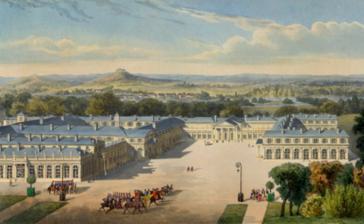
Building: Château de Neuilly
Country: France
Year built: 1751
Former French royal palace in Neuilly-sur-Seine, 1751–1848 Aerial view of the Château de Neuilly The château de Neuilly is a former château in Neuilly-sur-Seine , France . Its estate covered a vast 170-hectare park called "parc de Neuilly" which comprised all of Neuilly that is today to be found between avenue du Roule and the town of Levallois-Perret . It was built in 1751, and largely destroyed in 1848, except for one wing which was integrated into a new convent building in 1907. History The Château de Neuilly around 1827, by the Italian painter Giuseppe Canella The facade of the Château de Neuilly View of the Château de Neuilly by Hippolyte Sebron King Louis-Philippe returning by barge to the Château de Neuilly Plan of the Château de Neuilly and its direct surroundings Floorplan of the Château de Neuilly Ancien Regime The parc was at some point divided into two very unequal parts, on which two châteaux were built : the château de Villiers to the east, seems to have only been a bourgeoise "grande maison", despite having 24 rooms and a beautiful garden divided from the parc de Neuilly proper by a palisade.  It was subsumed back into the parc in the first years of the 19th century; the château de Neuilly , to the west, was built in 1751, on the site of a mid-17th century building, for comte d'Argenson , Secretary of State for War to Louis XV , who had acquired the property in 1741.  Decorated in the Ionic order and raised on several terraces looking out over the Seine , the new building was the work of architect Jean-Sylvain Cartaud . French Revolution After the French Revolution , the château de Neuilly belonged to Radix de Sainte-Foy , who sold it early in 1792 to Madame de Montesson . Under the French Consulate , she sold it to the businessmen Delannoy and Vandenberghe who rented it as a secondary residence to Talleyrand (who held magnificent fêtes there) before selling it to Murat at the start of 1804. Murat also acquired the château de Villiers and reunited the two estates, carrying out important works and expansions (notably adding two wings to the main château and holding sumptuous fêtes there, including one on the occasion of Napoleon I 's coronation as king of Italy in 1805). Murat became king of Naples (1808), and all his goods reverted to being Imperial crown lands.  Princess Pauline Borghèse , Napoleon's sister, thus received the property as a " dotation " and also held great fêtes there. In 1814, the estate reverted to the restored Bourbon crown. July Monarchy On 16 July 1819, the estate was acquired by the duc d'Orléans, the future Louis-Philippe I , in exchange for écuries called "de Chartres", situated on rue Saint-Thomas du Louvre, which he owned. He appointed Henri Antoine Jacques as head gardener and had Pierre-François-Léonard Fontaine transform the château. He also expanded the estate by acquiring 7 islets in the middle of the Seine and linking them to the château by an iron-wire bridge so as to be able to reach the island now known as the île d'Amour (Isle of Love).  To that island he transferred the "Temple of Love" which his father Philippe-Égalité , when duc de Chartres, had built in 1774 in Paris 's Parc Monceau (also known as the "Folie de Chartres") ( V arrondissement , Île de la Jatte ). The House of Orléans especially liked the château de Neuilly, using it as their summer residence – with its long, low buildings, it provided a discretion suitable to this bourgeoise monarchy.  The parc, mostly wooded, was surrounded by a high fortified wall which kept out prying eyes.  It was the birthplace of three of Louis-Philippe's children – Clémentine , François and Antoine . 1848 and after During the Revolution of 1848 , the château was burned and pillaged on 25 February 1848.  All that survived was the north wing built by Murat, now occupied by the Congregation of the Sœurs Saint-Thomas de Villeneuve (52, boulevard d'Argenson). Confiscated by Napoleon III in 1852 with the goods of the House of Orléans , the parc was divided into 700 lots which, after the creation of seven 30 metre-wide boulevards and nine streets limited to 15 metres wide, were sold in successive auctions from 1854. References